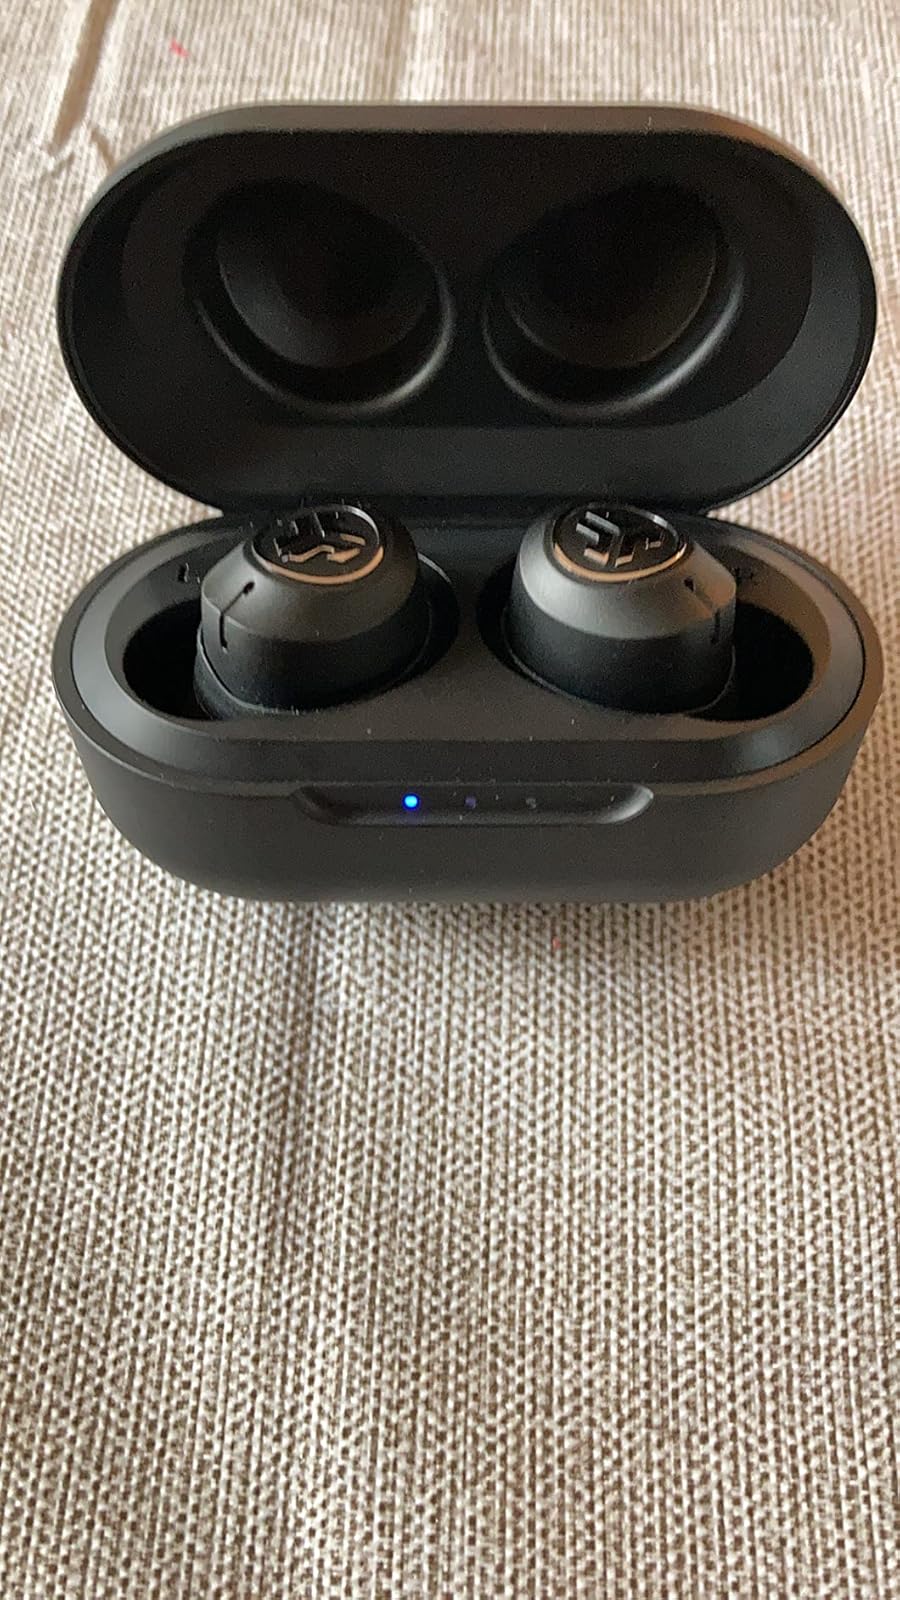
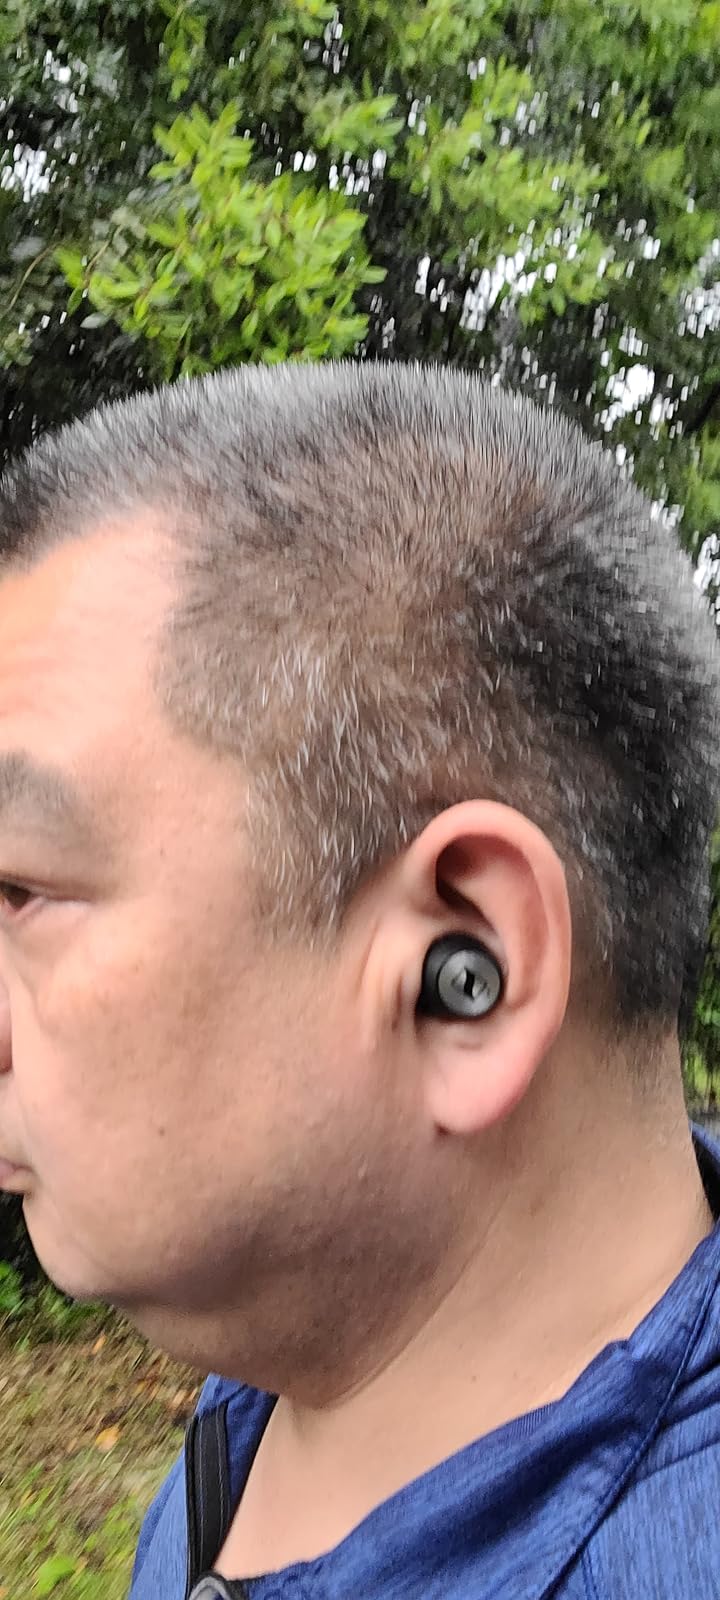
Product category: earbuds
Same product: no